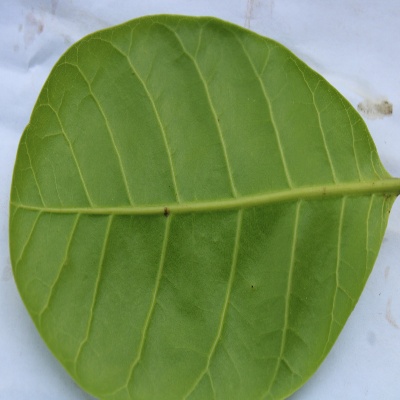
Crop: Cashew
Condition: healthy